List of reptiles of Guatemala

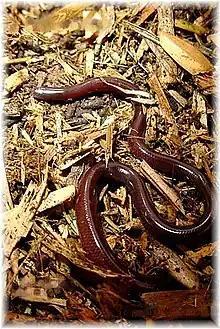
"Ramphotyphlops braminus"

The Typhlopidae are a family of blind snakes. They are found mostly in the tropical regions of Africa, Asia, the Americas, mainland Australia and various islands. The rostral scale overhangs the mouth to form a shovel like burrowing structure. They live underground in burrows, and since they have no use for vision, their eyes are mostly vestigial. They have light-detecting black eyespots, and teeth occur in the upper jaw. The tail ends with a horn like scale. Most of these species are oviparous. Currently, 6 genera are recognized containing 203 species.